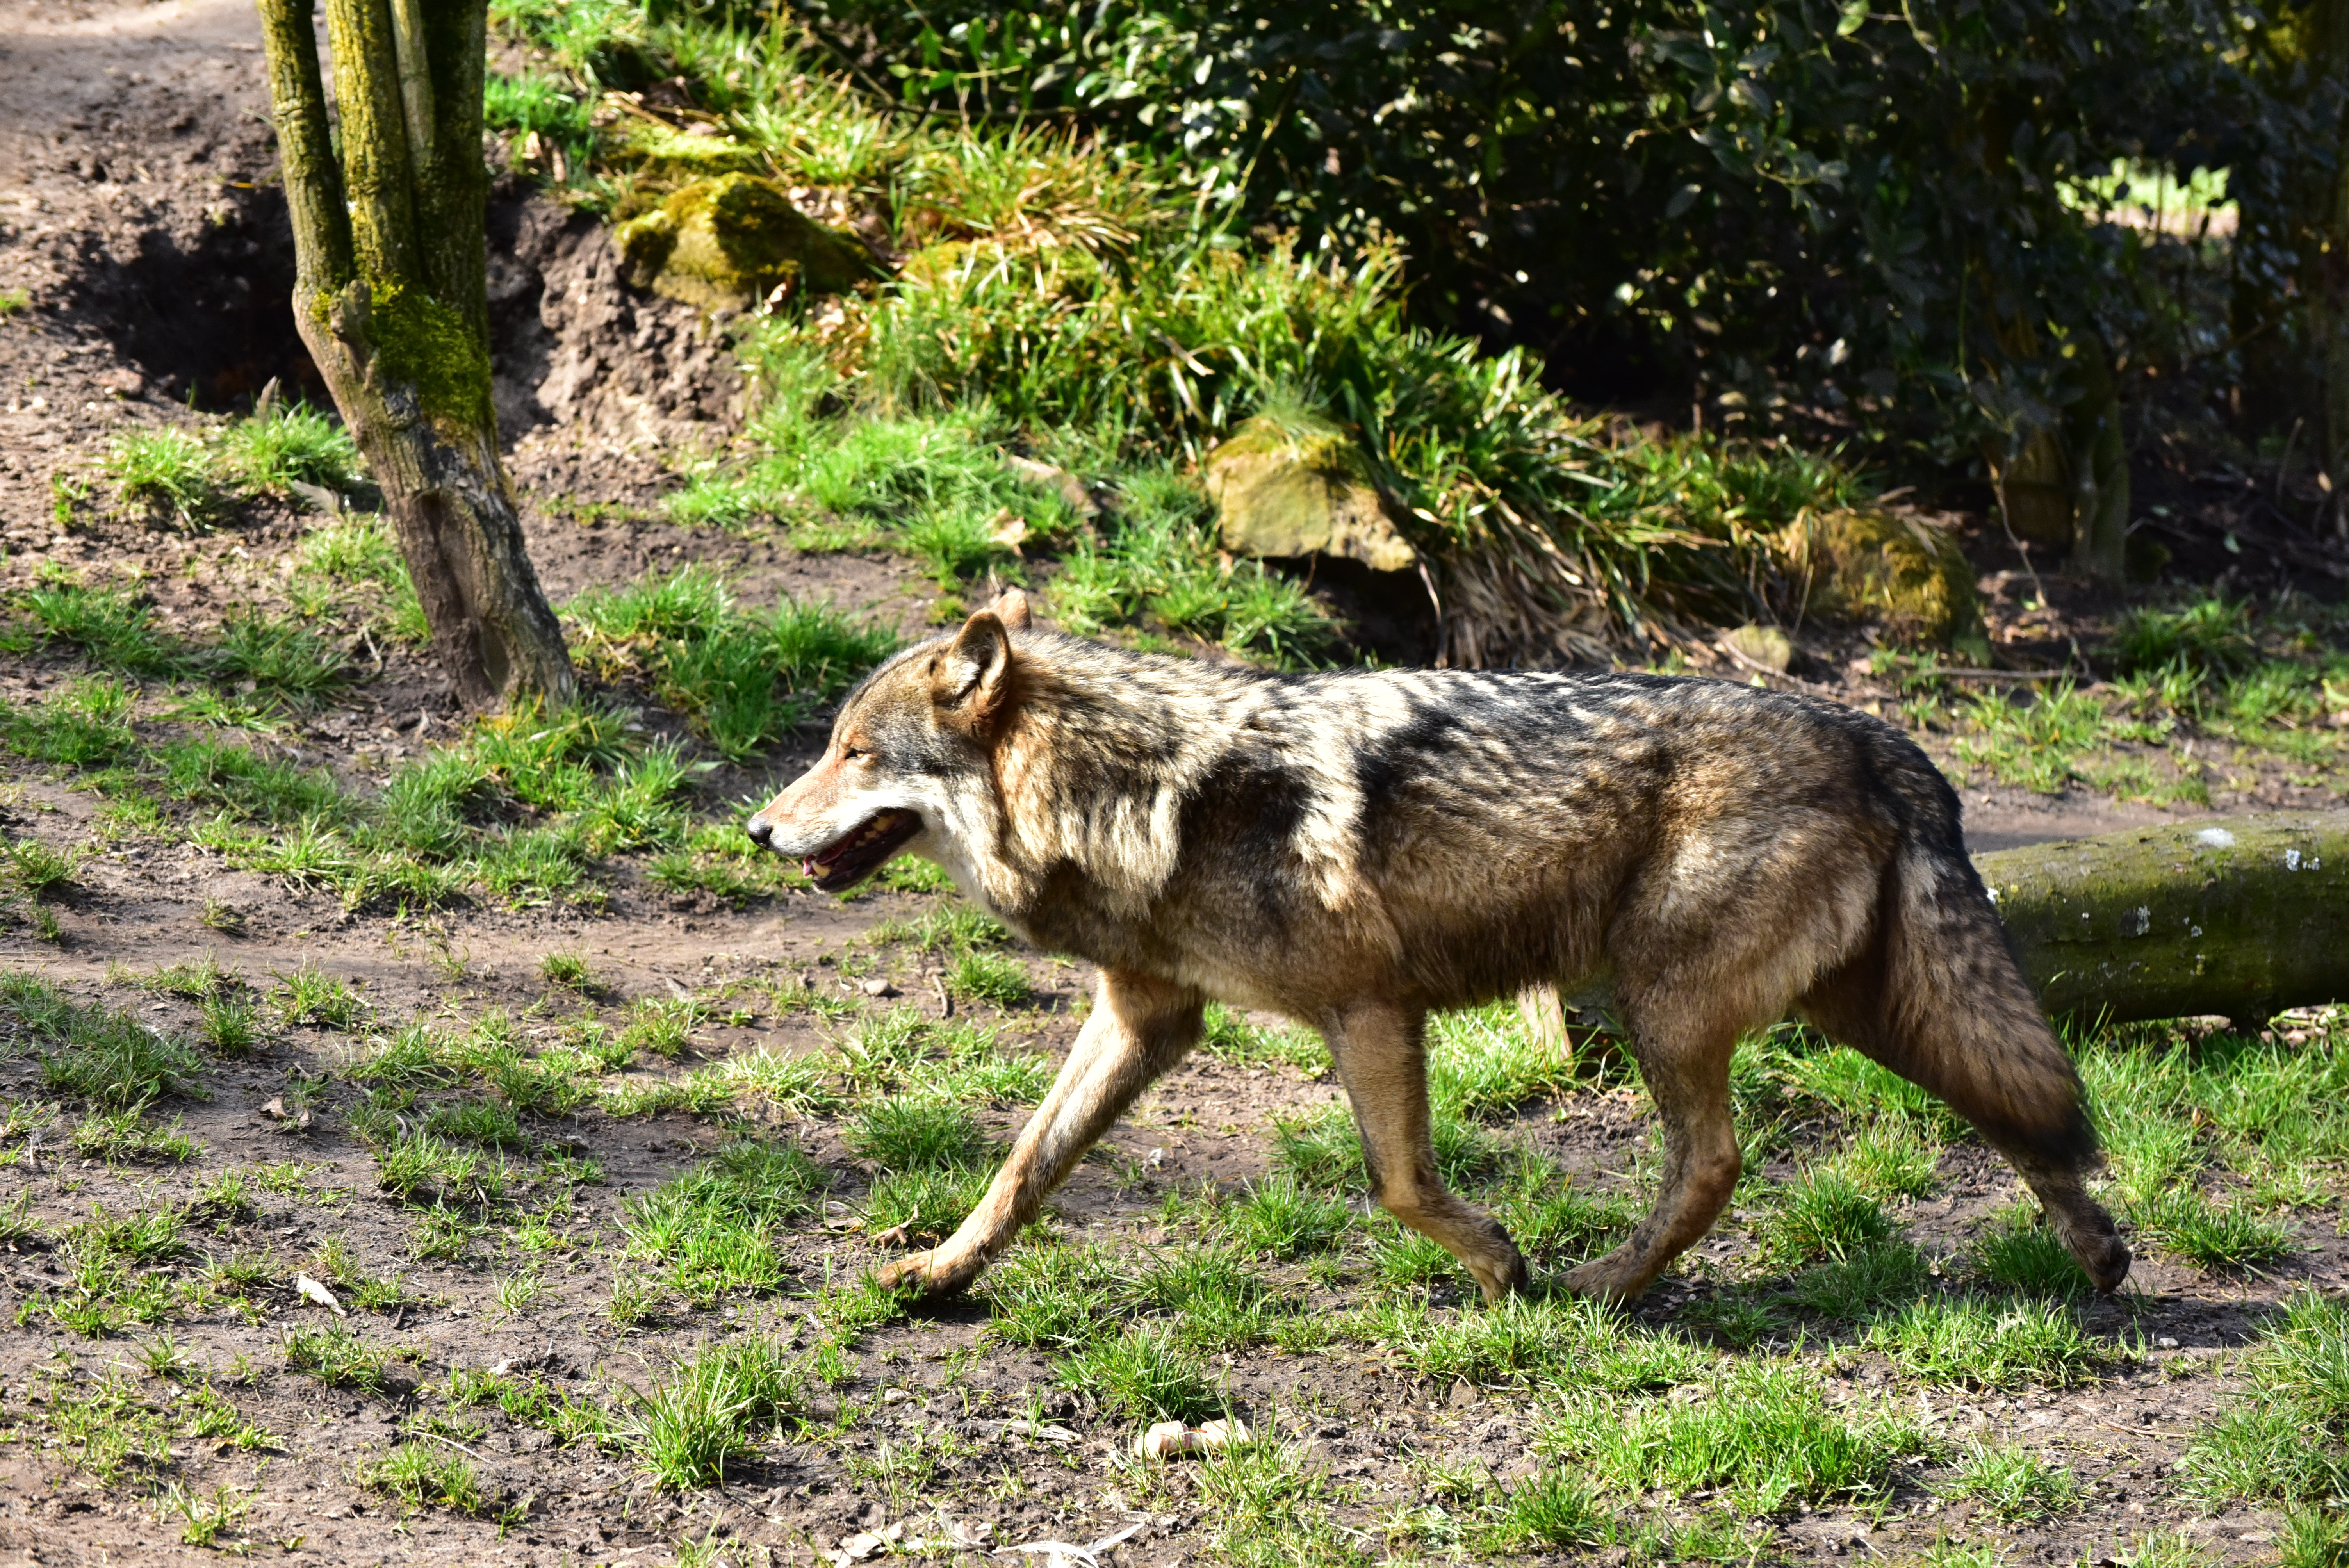
nature, run, animal, wildlife, fur, brown, mammal, wolf, predator, fauna, wild animal, vertebrate, area, animal world, wildlife photography, animal portrait, carnivores, jackal, dog like mammal, red wolf, saarloos wolfdog, wolfdog, czechoslovakian wolfdog, dhole, lycaon pictus